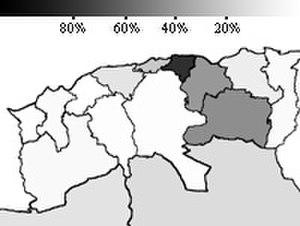
La culture algérienne est marquée par sa diversité, sa richesse, grâce à notamment à ses différentes régions, aux emprunts à d'autres peuples, ainsi que par sa diffusion et à travers le monde. Chaque région, chaque ville ou oasis constitue un espace culturel particulier. La Kabylie, les Aurès, l'Algérois, les Hauts plateaux, la vallée du Mzab, le Gourara, le Hoggar, la Saoura, l'Oranie sont chacune des régions avec des particularités culturelles et parfois linguistiques.
L'Algérie est un pays plurilingue, majoritairement arabophone. Depuis la révision constitutionnelle de 2016, le pays reconnaît deux langues officielles : l'arabe et le tamazight ; auparavant seul l'arabe avait ce statut. L'arabe dialectal, appelé localement darja, est la principale langue véhiculaire utilisée par la population. Le tamazight et le français sont également répandus, cette dernière étant d'ailleurs la langue la plus utilisée par les Algériens sur les réseaux sociaux, bien qu'elle n'ait pas de statut officiel.